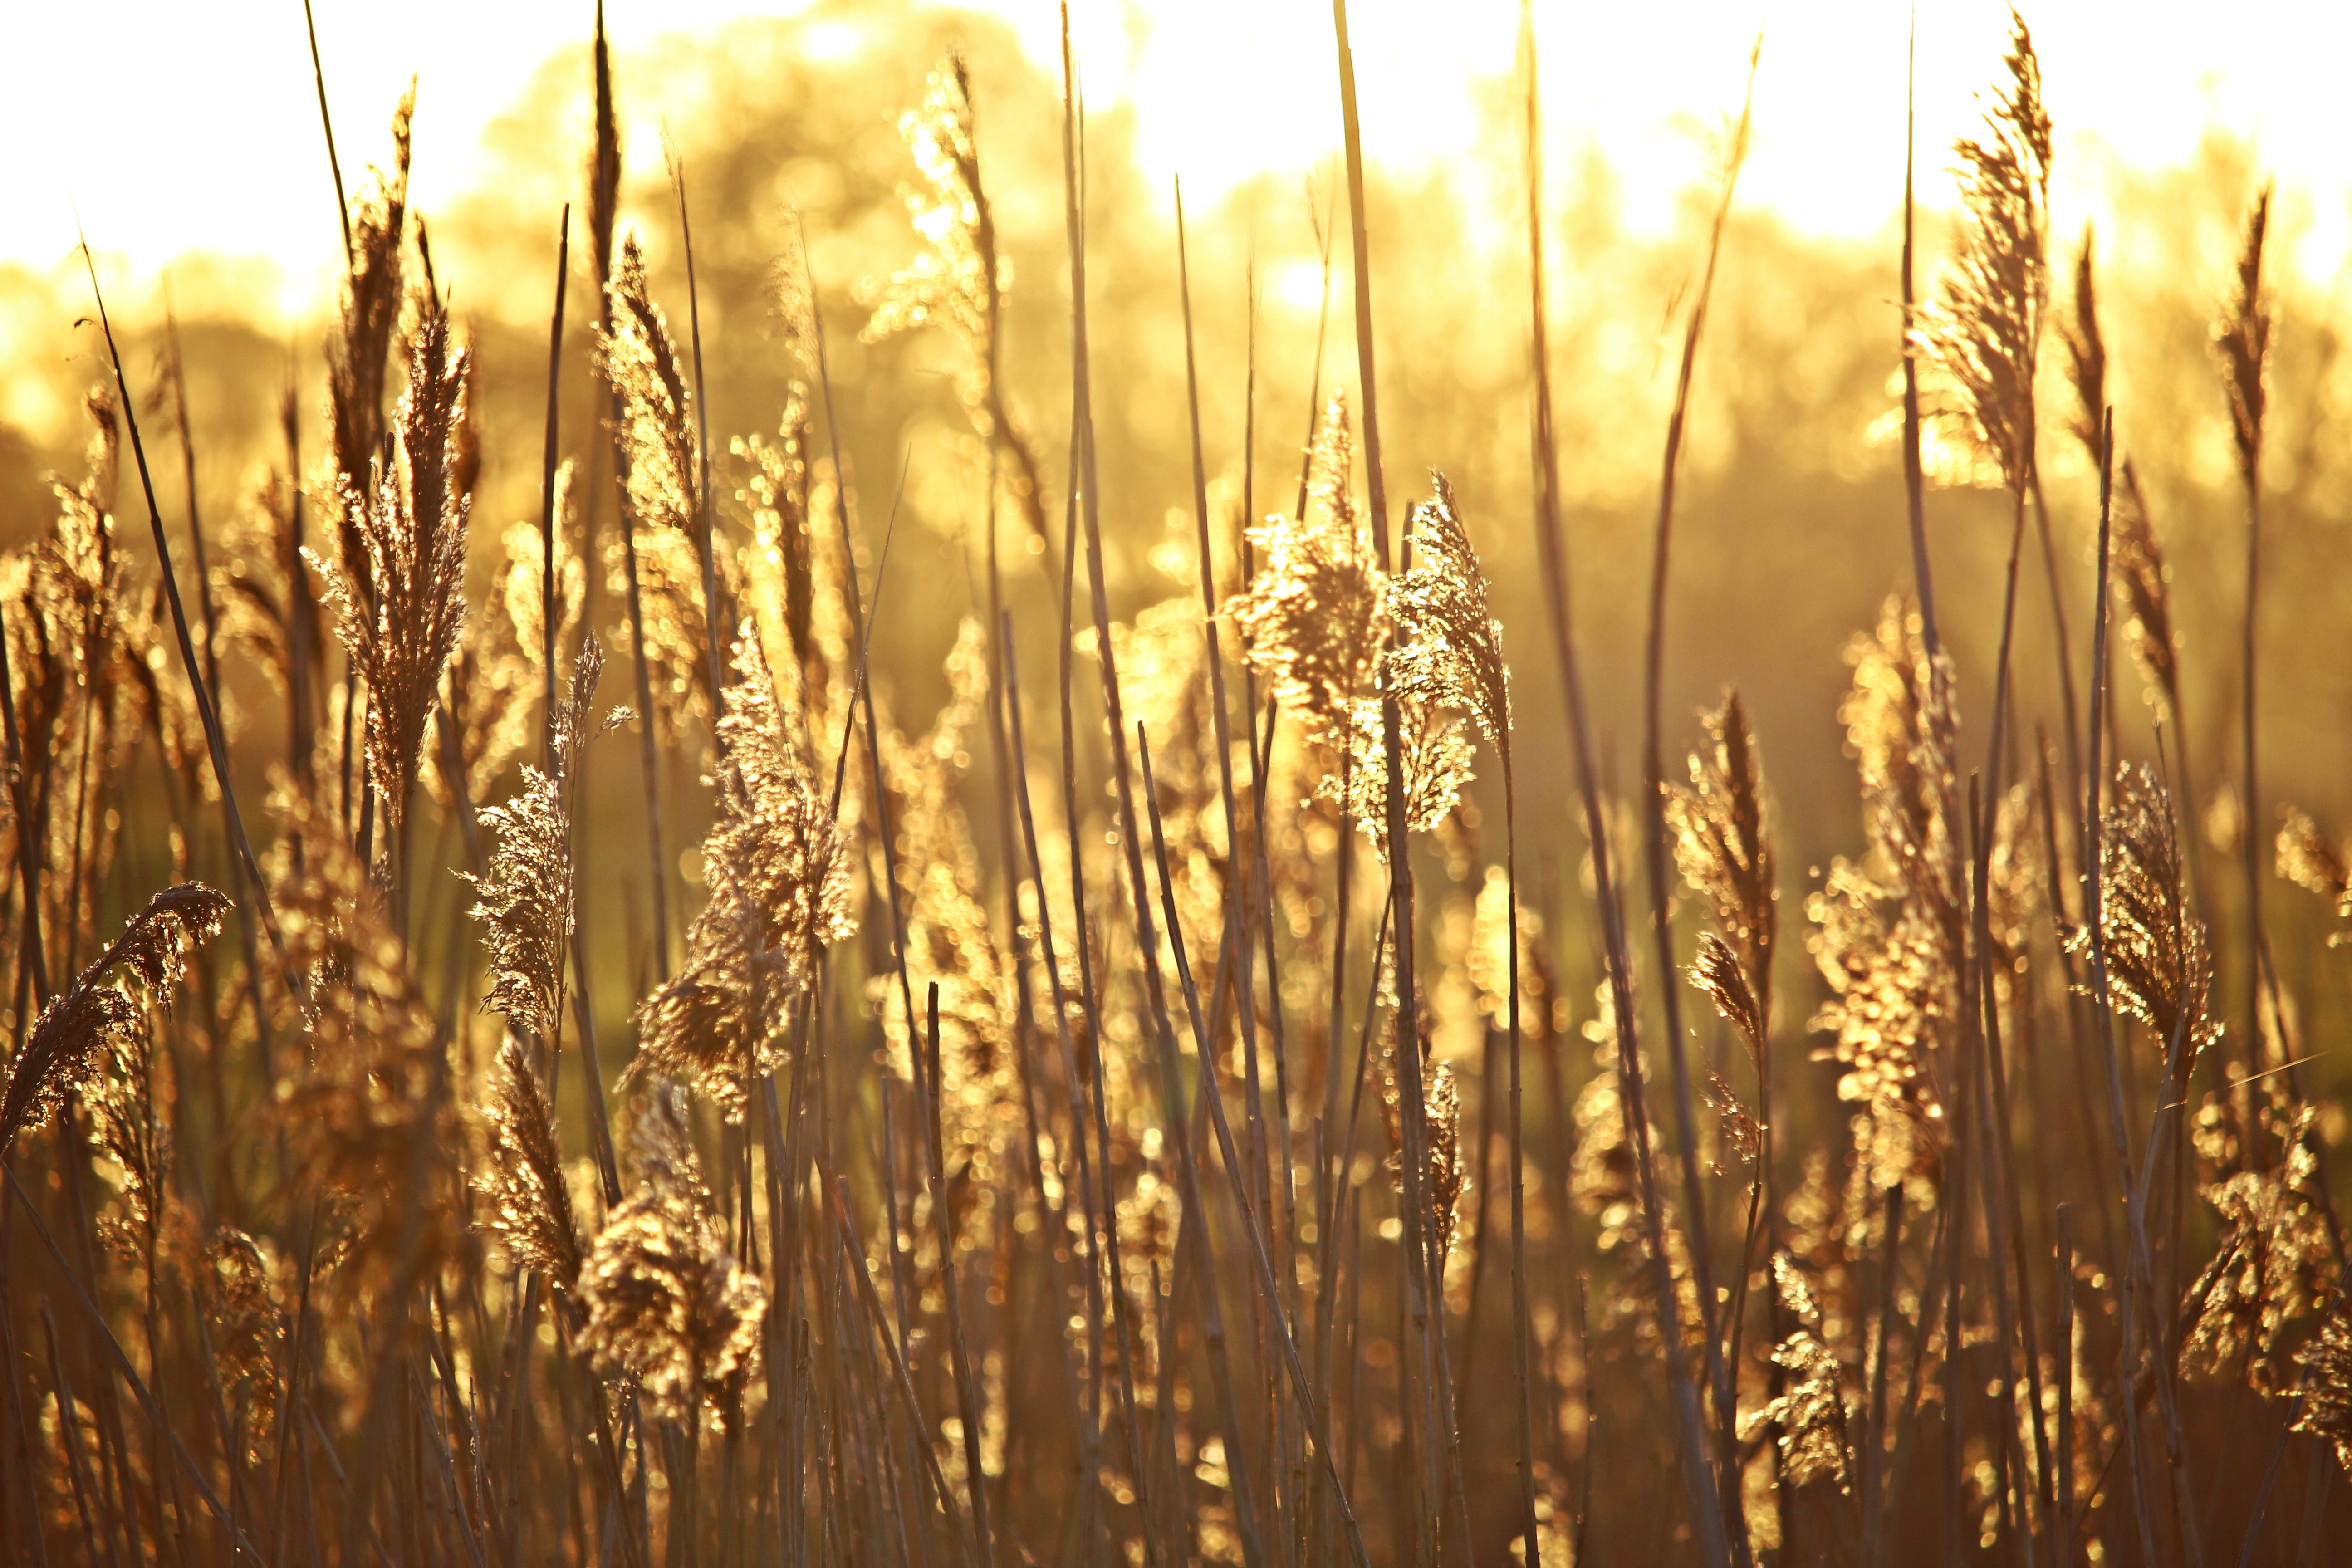
nature, grass, sky, sunrise, field, barley, wheat, grain, prairie, sunlight, morning, river, reed, evening, crop, cereal, rye, elbe, morgenstimmung, commodity, emmer, poales, stock photography, grass family, plant stem, computer wallpaper, phragmites, food grain, elbeland community